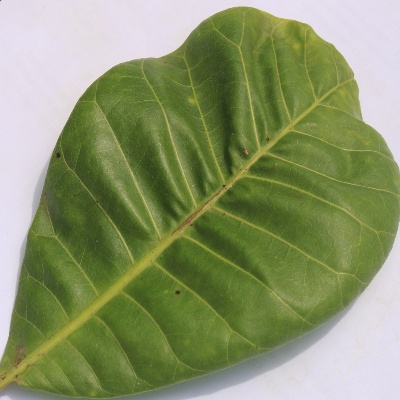
Crop: Cashew
Condition: anthracnose